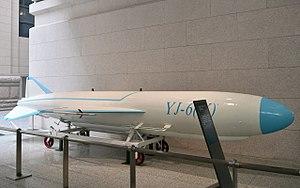
Les séries Shang Yo ou SY et Hai Ying ou HY, sont d'anciens missiles anti-navires, conçus par l'industrie de l'armement de la République populaire de Chine. Ils étaient dérivés du missile soviétique P-15 Termit.
Le C-601, ou YJ-6, est un missile anti-navire d'origine chinoise à moyenne et longue portée, faisant également partie de la grande famille des missiles « Silkworm ». Désigné au sein de l'OTAN CAS-1 « Kraken », ce missile, dont le développement est issu du C-201, en est une version lancée depuis les avions.
La classe Type 021, est une classe de bateau lance-missiles construite en Chine pour la marine populaire de Corée et partant le nom de classe Huangfeng.